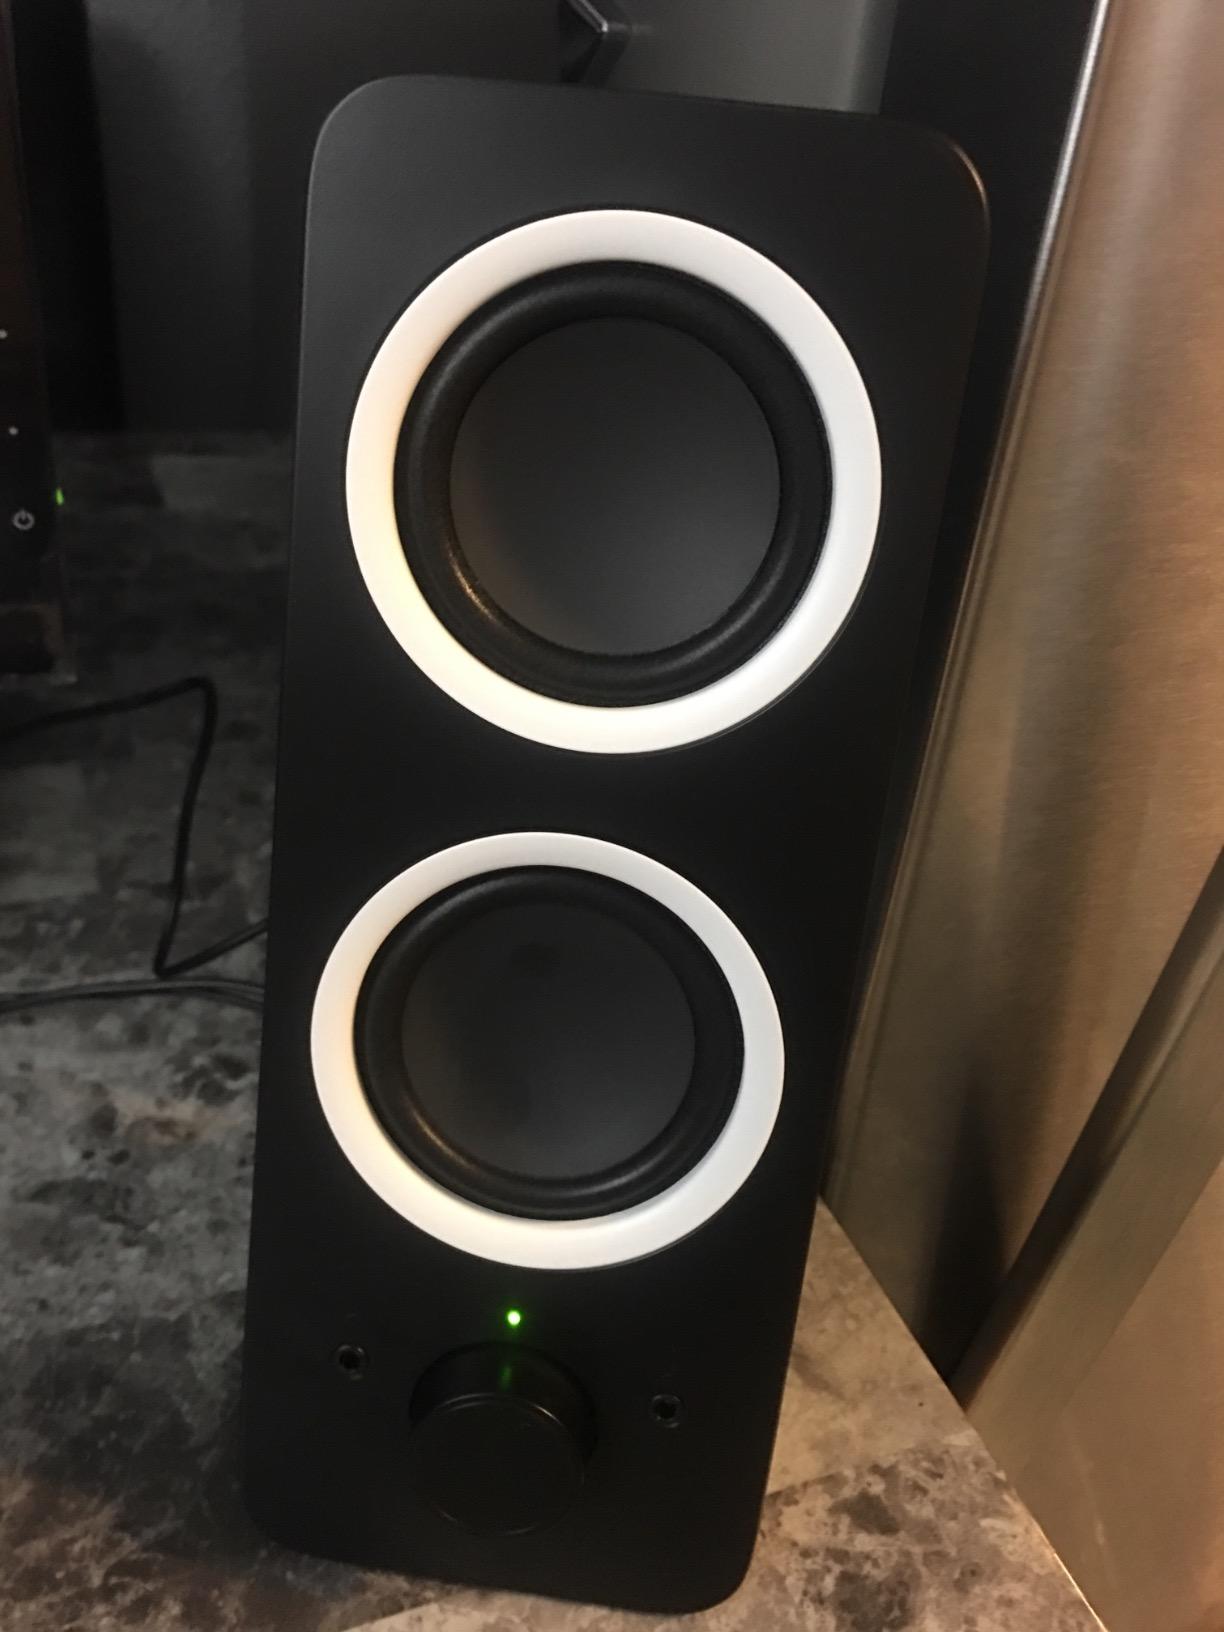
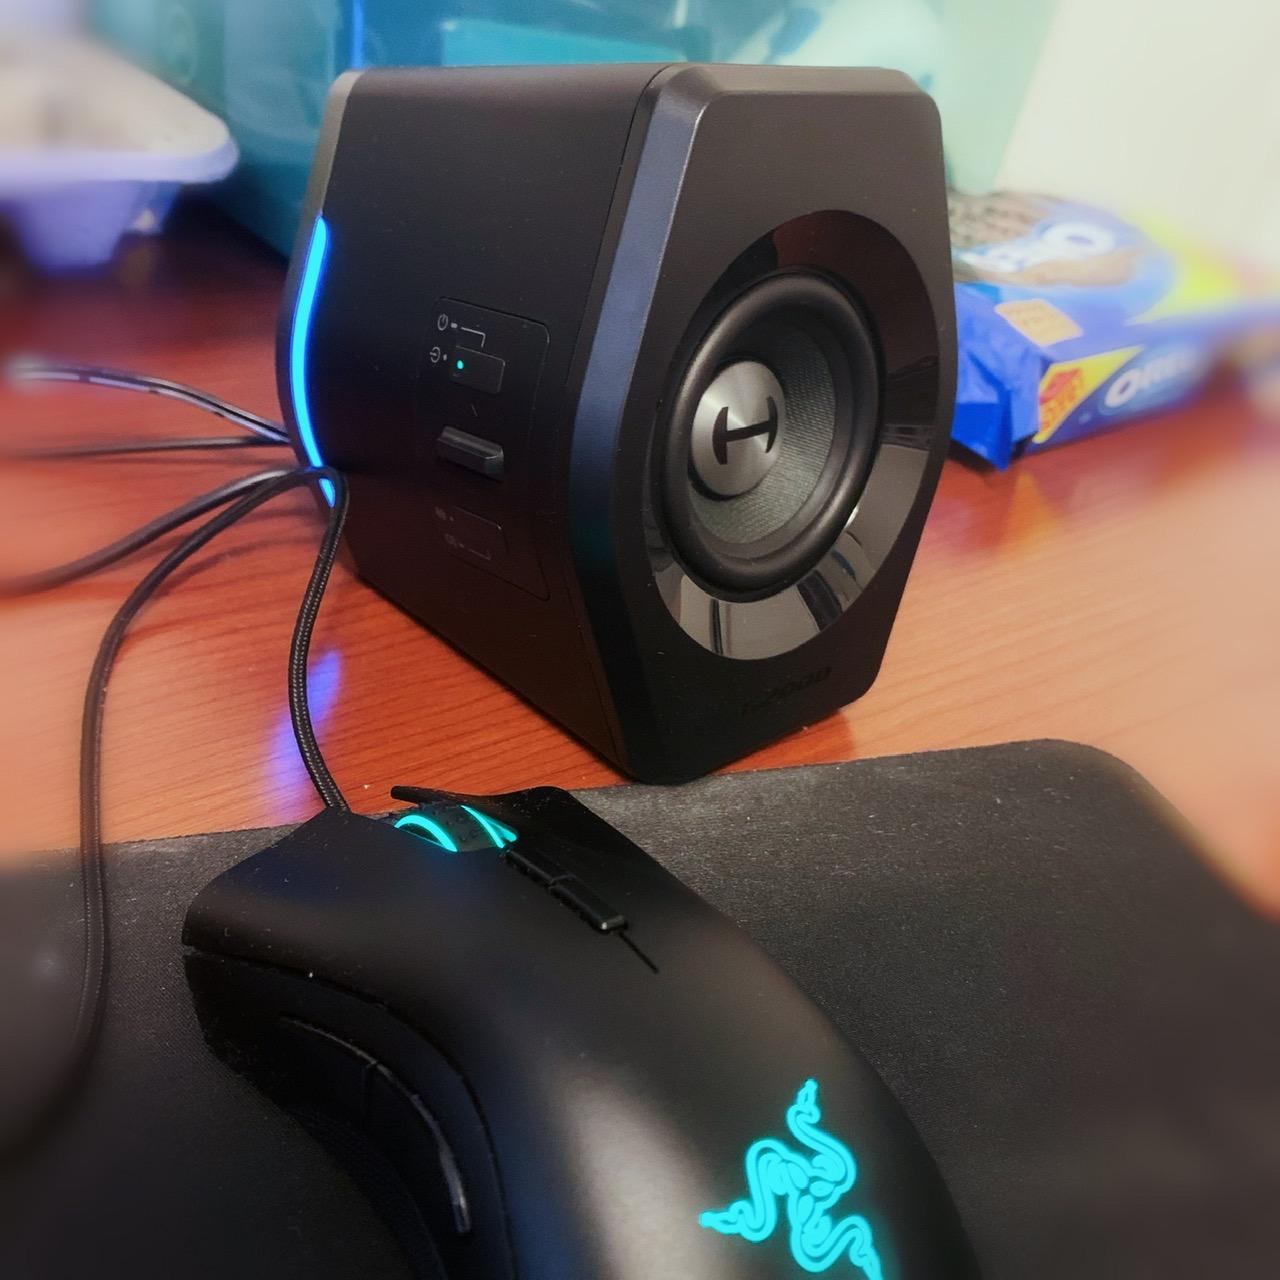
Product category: speaker
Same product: no